Couch

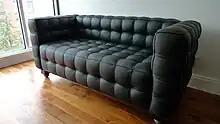
A Kubus sofa by Josef Hoffmann (1910)

A furniture set consisting of a sofa with two matching chairs is known as a "chesterfield suite" or "living-room suite". In the UK, the word "chesterfield" was used to refer to any couch in the 1900s. A chesterfield now describes a deep buttoned sofa, usually made from leather, with arms and back of the same height. The first chesterfield, with its distinctive deep buttoned, quilted (or "tufted") leather upholstery and lower seat base, was commissioned by Philip Stanhope, 4th Earl of Chesterfield (1694–1773).